Harry Chauvel

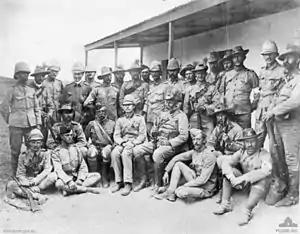
Group of soldiers gathered in a semicircle for an informal portrait. They are wearing a variety of different headgear including pith helmets, garrison caps and slouch hats. An unsmiling Chauvel wears a bandolier and slouch hat, and holds a rifle.

In July 1899, the Premier of Queensland, James Dickson, offered a contingent of troops for service in South Africa in the event of war between the British Empire, and the Boer Transvaal Republic and Orange Free State. For a time Chauvel served as an enrolment officer, signing up volunteers from the Darling Downs. The Boer War broke out in October 1899, and Chauvel was given command of one of two companies of Queensland Mounted Infantry that departed Brisbane on 1 November 1899. They disembarked at Cape Town on 14 December and joined the Imperial force under Lord Methuen at the Orange River. The Queensland Mounted Infantry's first fighting was in an action at Sunnyside on 1 January 1900 alongside the infantry of the Royal Canadian Regiment. In February, the Queensland Mounted Infantry became part of Major General John French's Cavalry Division. After a strenuous march, the Cavalry Division relieved the siege of Kimberley on 15 February.